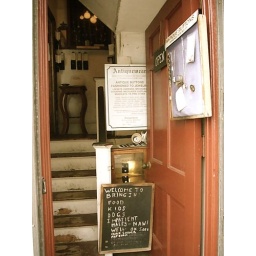
house built in 1680--still standing though at an angle